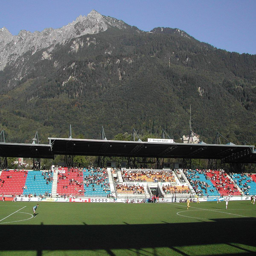
Rheinpark Stadium